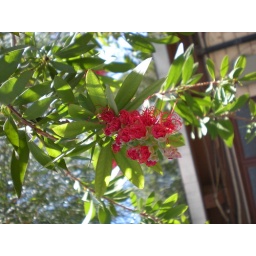
This flower is just opening, when in full bloom they look like a bottle brush or Sunny's tail